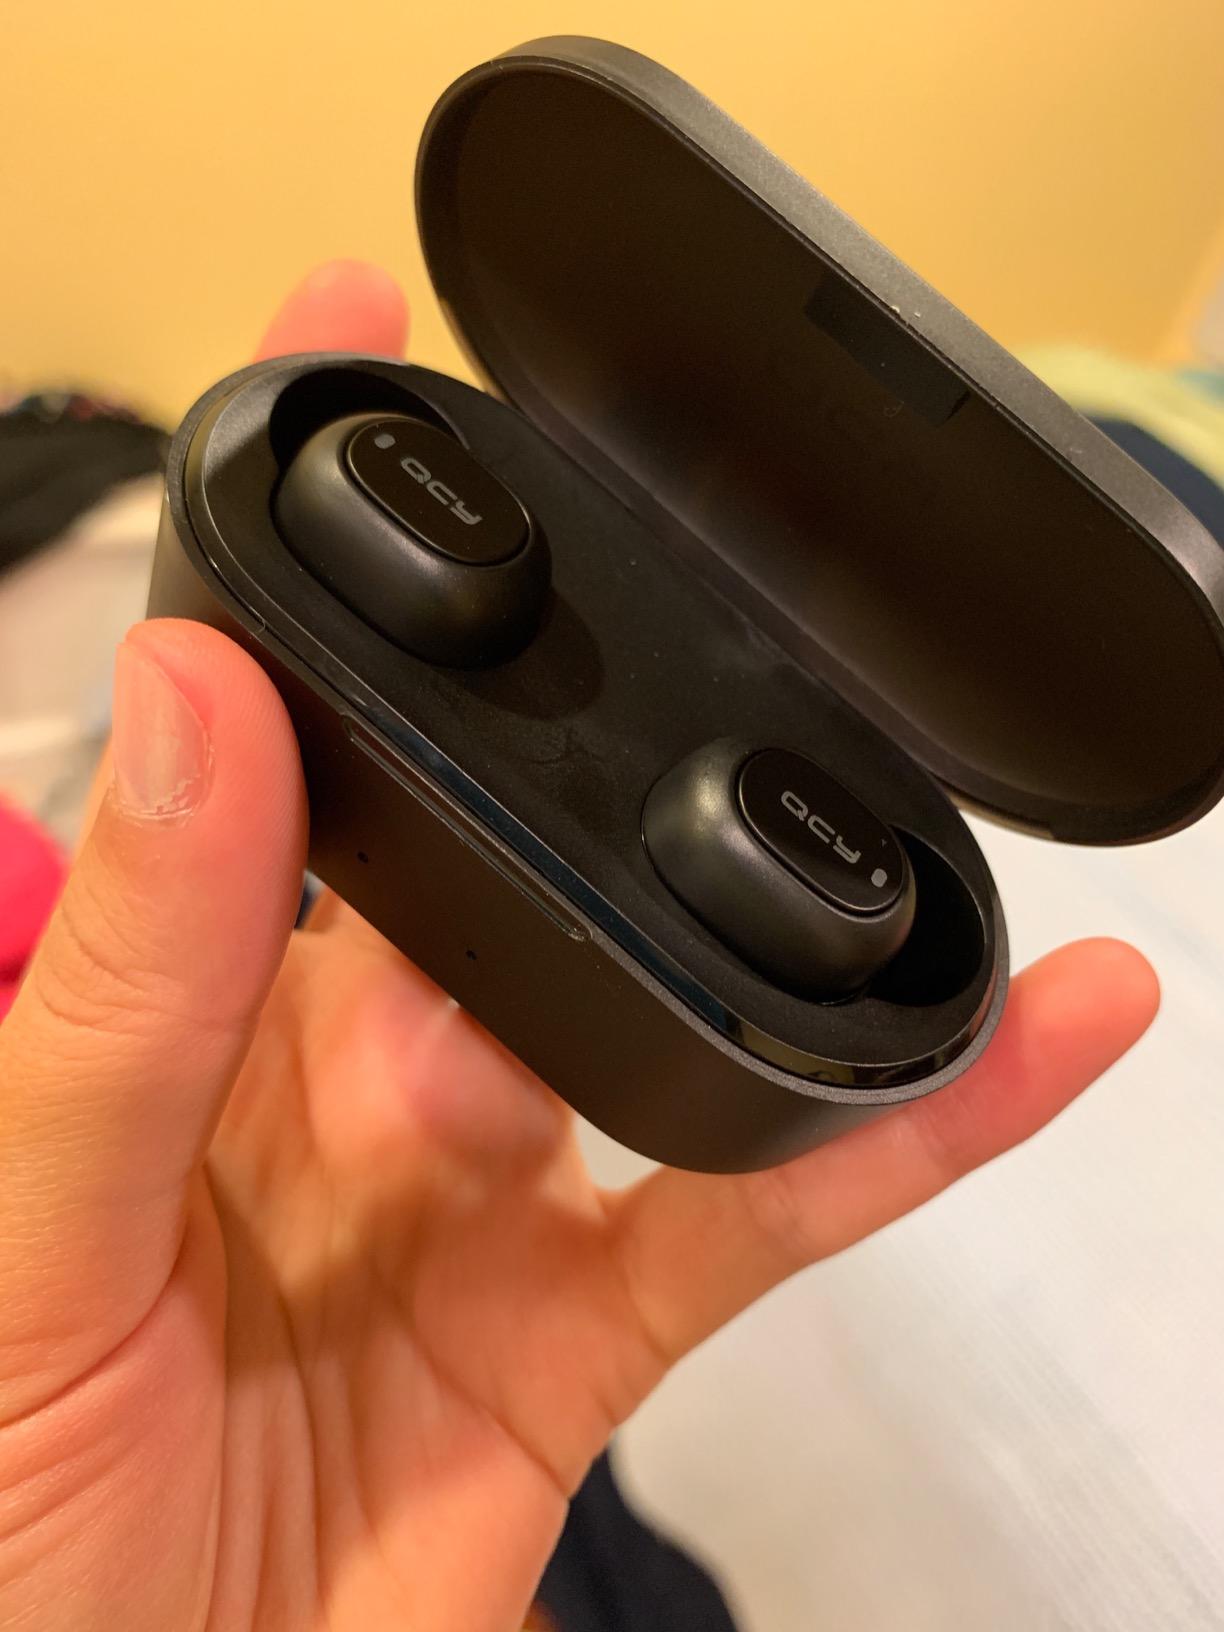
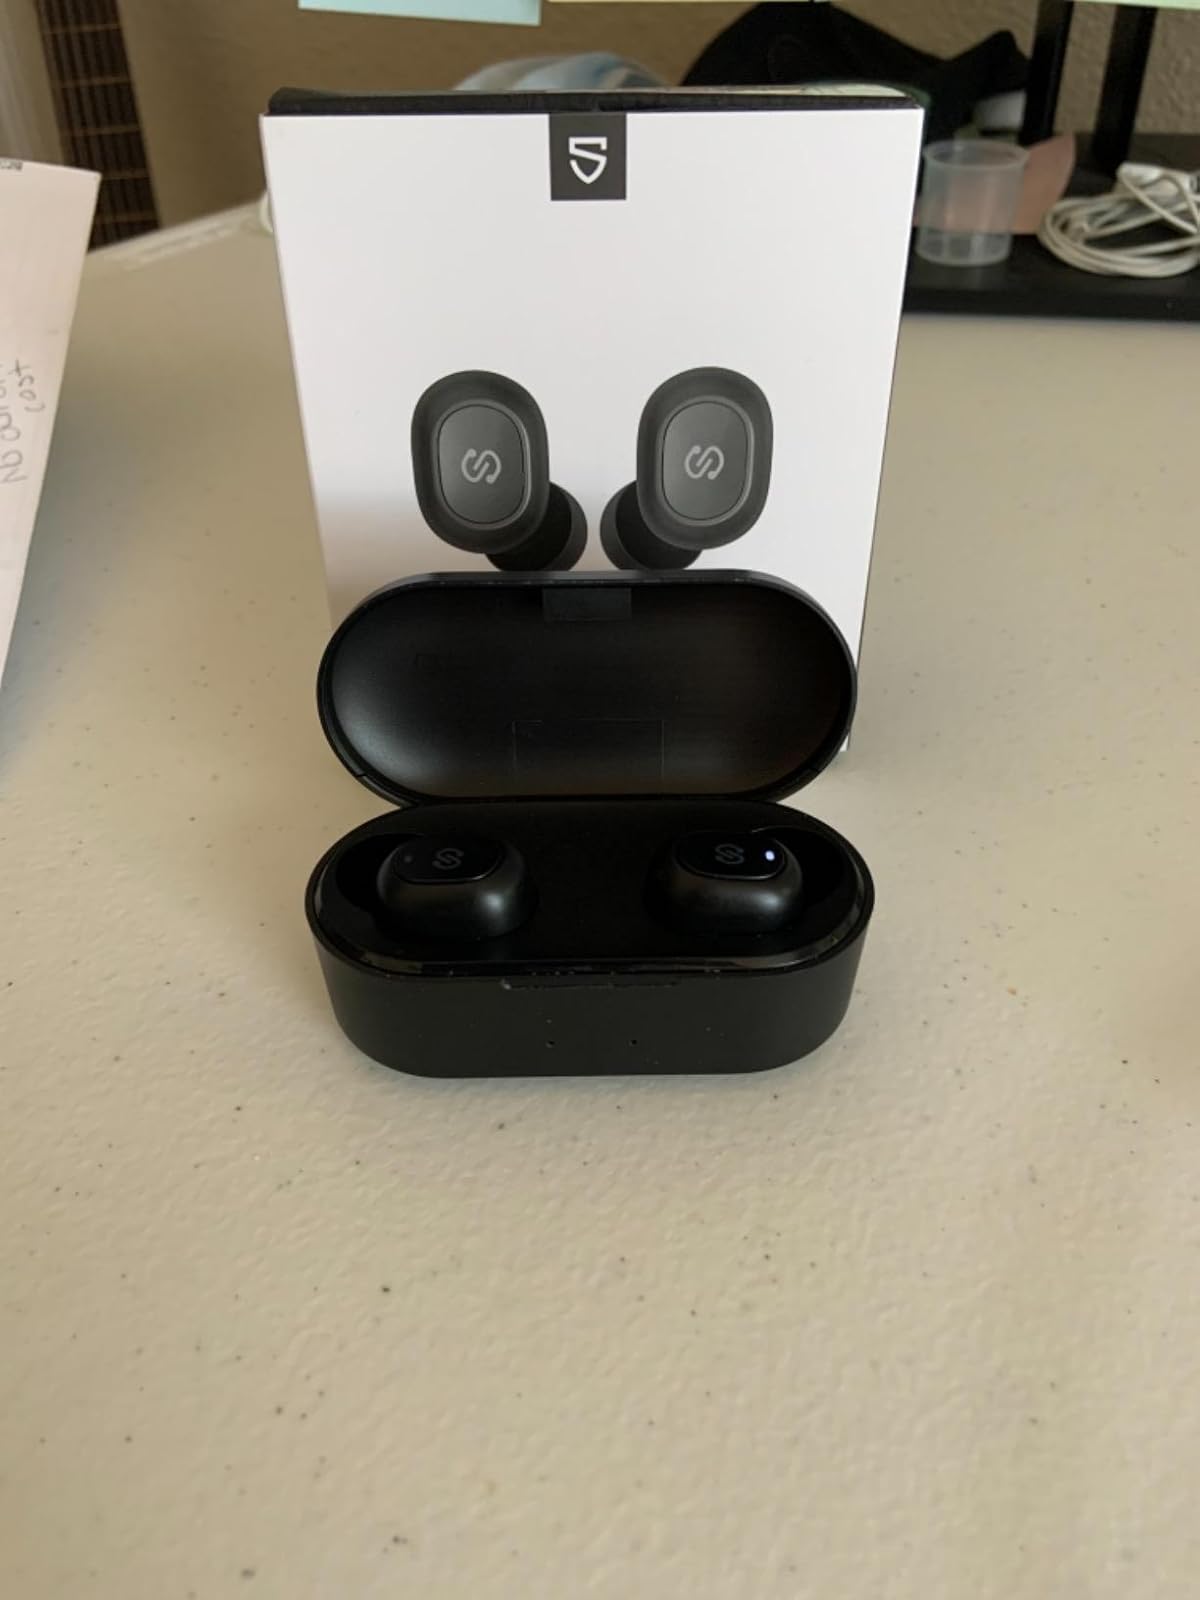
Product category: earbuds
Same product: no